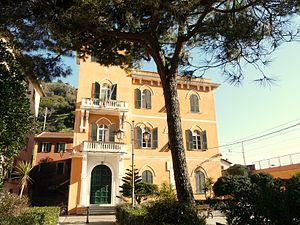
Monterosso al Mare est une commune italienne située dans la province de La Spezia, en région de Ligurie. Il s'agit de l'une des localités qui constituent les Cinque Terre. Lors du recensement de 2019, la commune compte 1 400 habitants.